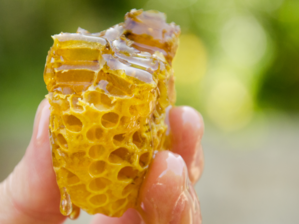
La cuisine sicilienne est la cuisine qui se pratique dans l'île de Sicile, en Italie. Bien qu'elle soit principalement fondée sur la cuisine italienne, elle a également subi des influences espagnole, grecque et arabe.